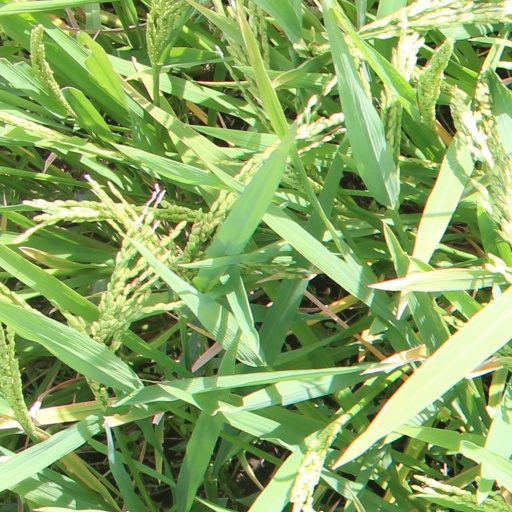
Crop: rice